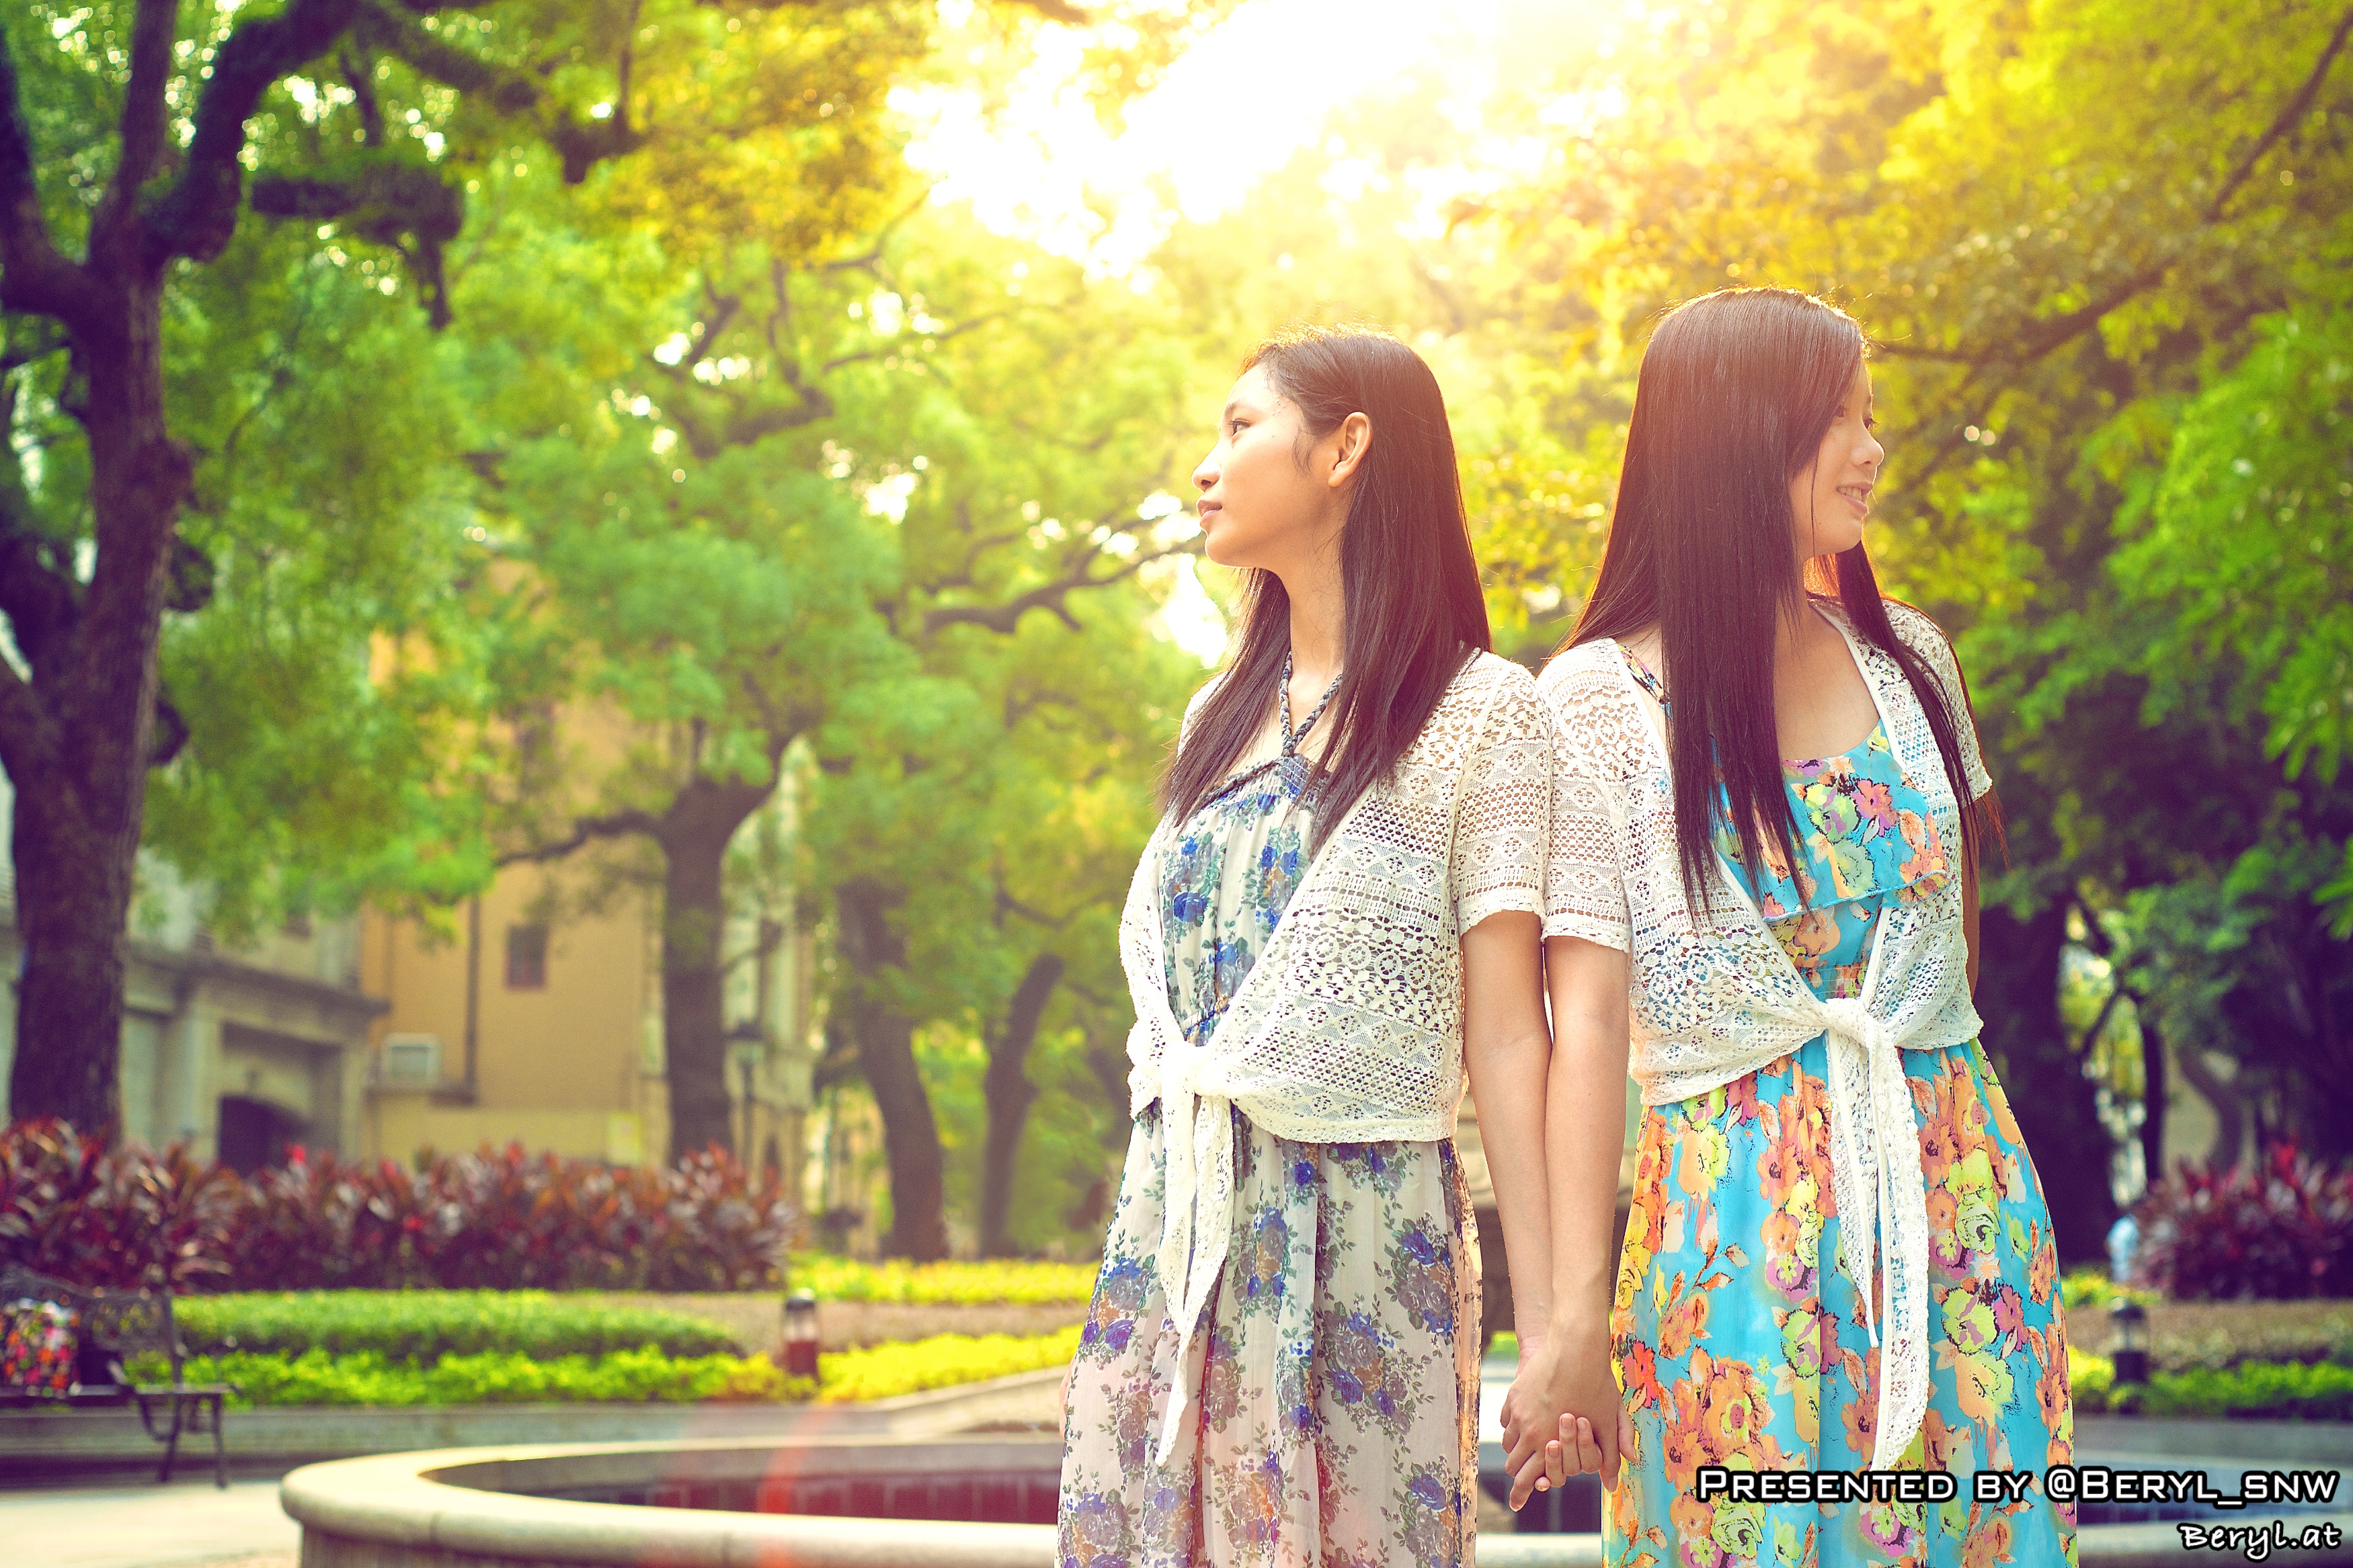
girl, photography, flower, portrait, spring, autumn, student, season, ceremony, girls, canton, school, highschool, photo shoot